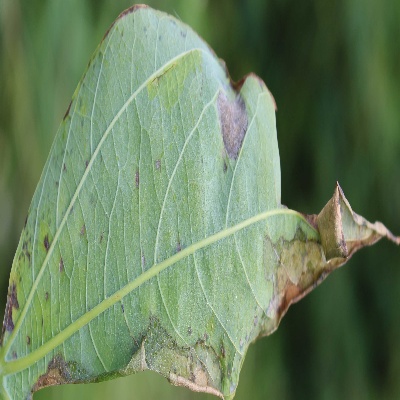
Crop: Cassava
Condition: bacterial blight